Sue Me, Sue You Blues

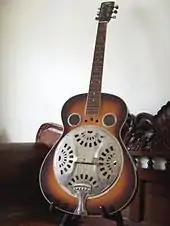
A resonator guitar, similar to the instrument played by Harrison on the recording

Author Ian Inglis identifies Harrison's use of the plural form ""we"" in the lyric as evidence of his hope for "a shared and sensible outcome" for the former Beatles, since the situation "disadvantages them all". While Harrison biographer Dale Allison interprets a degree of animosity towards the other Beatles in the song's lyrics, Leng argues that they are directed solely at the legal profession. Inglis similarly dismisses the idea that Harrison was targeting his former bandmates; instead, the song expresses "frustration rather than hostility" and addresses the "absurdity" of the situation. Inglis writes of "Sue Me, Sue You Blues": "It makes clear that amid the legal arguments, financial requirements, and technical language ... there are four former friends who are powerless to control events."